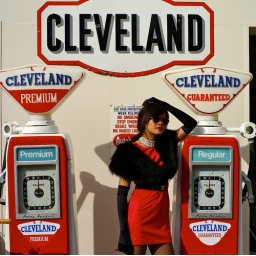
Cleveland Vintage petrol 'gas' pumps and girl in a red dress at Goodwood Revival 2010